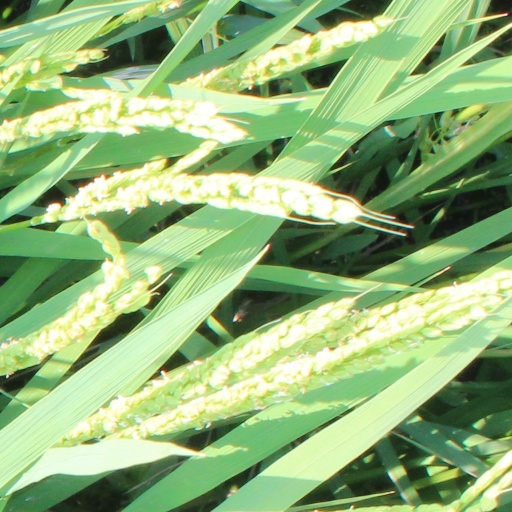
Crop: rice